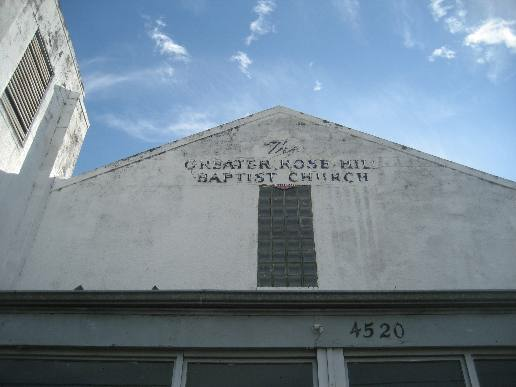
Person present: No